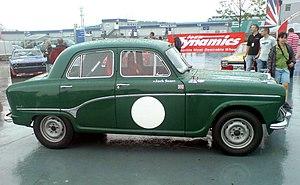
Le Championnat britannique des voitures de tourisme 1958 était la 1ʳᵉ saison du championnat britannique des voitures de tourisme. Il a été remporté par Jack Sears.
Jack Sears, dit Gentleman Jack, né le 16 février 1930 à Northampton et mort le 7 août 2016, est un pilote automobile britannique, essentiellement sur circuits mais aussi en rallyes.